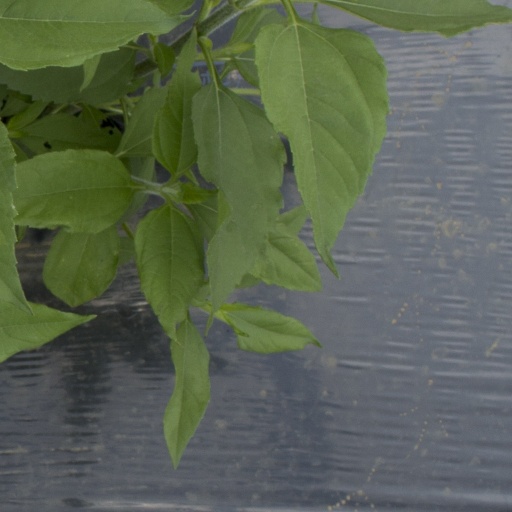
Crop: Jerusalem artichoke